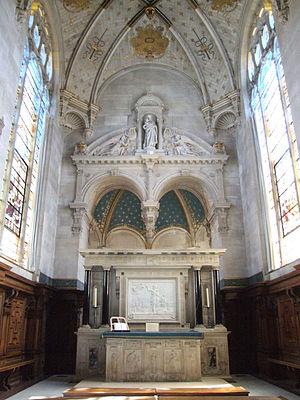
Le musée Condé est un musée français localisé dans le château de Chantilly, situé à Chantilly, dans la région des Hauts-de-France, à 40 km au nord de Paris.